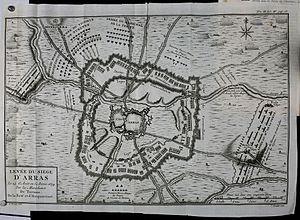
Le secours d'Arras est la contre-attaque menée par Turenne en Artois pendant l'été 1654 contre l'armée espagnole commandée par le prince de Condé. Cette manœuvre met provisoirement un terme aux espoirs des Espagnols de reprendre Arras à une France affaiblie par cinq années de guerre civile. Condé évite un massacre en couvrant la retraite de ses alliés.
Cette page concerne l’année 1654 du calendrier grégorien.